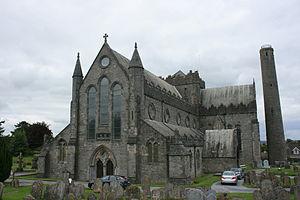
Saint Canice d'Aghaboe ou Kenneth et Kenny en Écosse ou Cainnech of Aghaboe ou Canicius en latin, est un des douze apôtres de l'Irlande, né vers 515 à Glengiven et mort vers 600 à Aghaboe. Il est fêté le 11 octobre en Occident, le 1er août ou le 14 août en Orient.